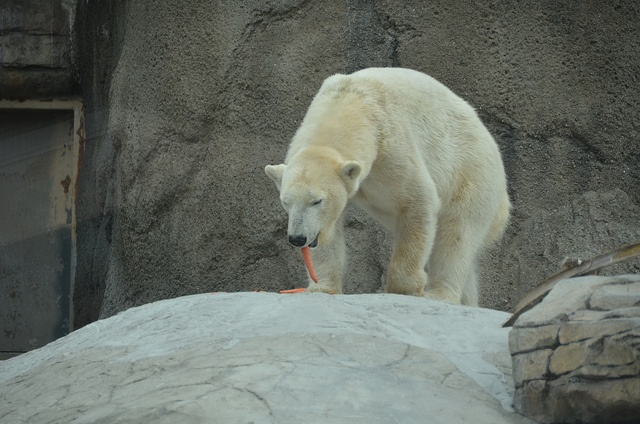
A polar bear with something in its mouth standing on a large rock.
A polar bear on a rock eating carrots.
Polar bear enjoying snack of carrots while standing on large rock.
A white polar bear on a rock formation with carrots next to it and it's mouth.
A white polar bear standing on top of a rock eating carrots.